Lake Pinatubo

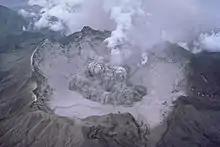
Aerial view of the summit caldera on August 1, 1991, before the formation of Lake Pinatubo.

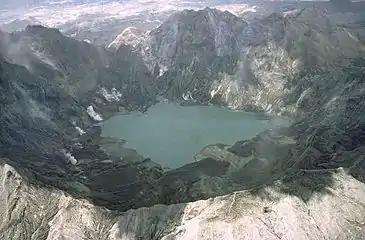
Aerial view of the lake and summit caldera on May 18, 1992, approximately 9 months later.

The climactic 1991 eruption of Mount Pinatubo destroyed the volcano's original summit. In its place is a diameter caldera, the center of which is offset northward from the pre-eruption summit. It was created from the collapse of the volcano's summit on June 15, during the period of abundant large earthquakes in response to withdrawal of a large volume of magma from the reservoir beneath the volcano. By early September 1991, a shallow lake formed. The high precipitation rate of the area led to a rapid transition from a small and hot acidic lake to a large lake with near-ambient temperature and pH.